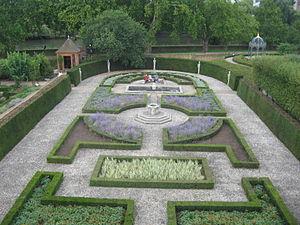
Joseph Banks, né le 13 février 1743 à Londres et mort le 19 juin 1820 à Londres, est un naturaliste britannique, passionné de botanique, qui participa au premier voyage de James Cook autour du monde. Cet aristocrate foncier, imprégné des idées de progrès, devint le grand patron des sciences britanniques de la fin du XVIIIᵉ siècle. À la tête de la Royal Society pendant plus 41 ans, il réussit à infléchir l'étude des sciences naturelles vers les applications pratiques au service du développement économique de l'empire britannique.